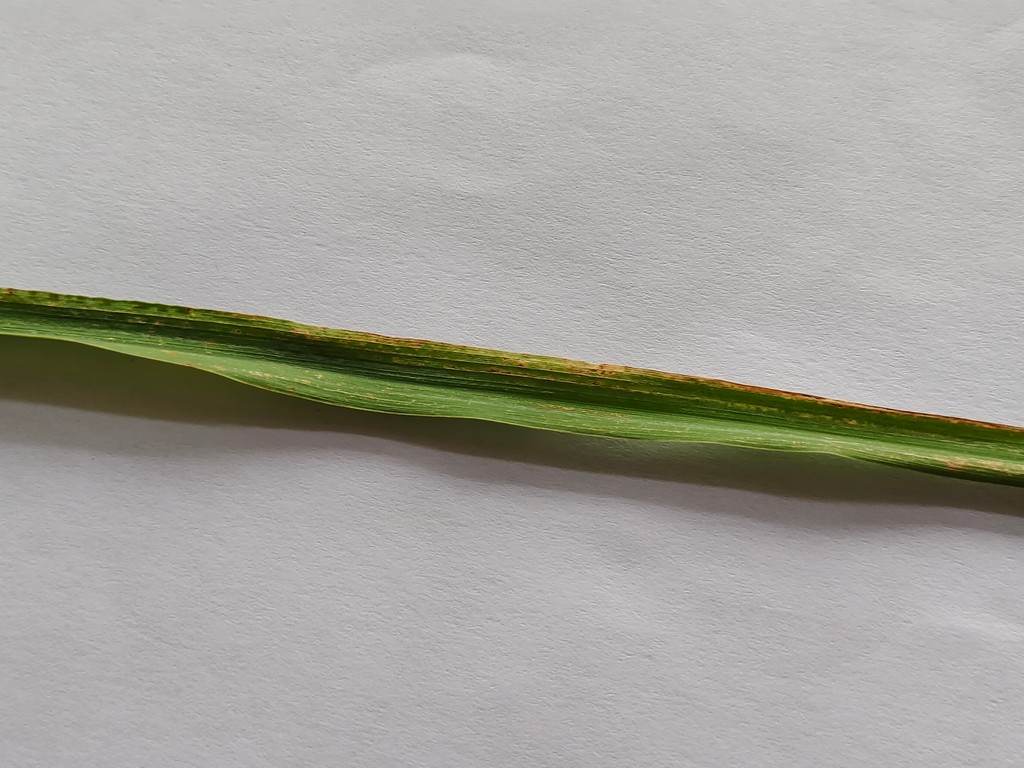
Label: Unhealthy